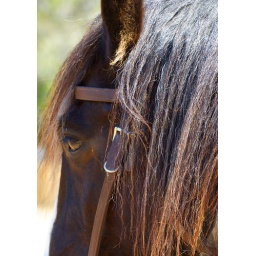
Special breed of horse used by the gypsy folk to pull their wooden wagon homes from place to place.